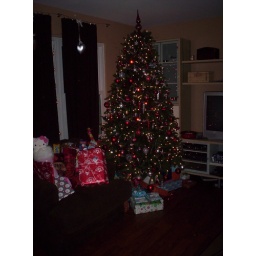
This is the 7.5 foot tree, decorated in red and silver, it looks much better in person then in a picture.